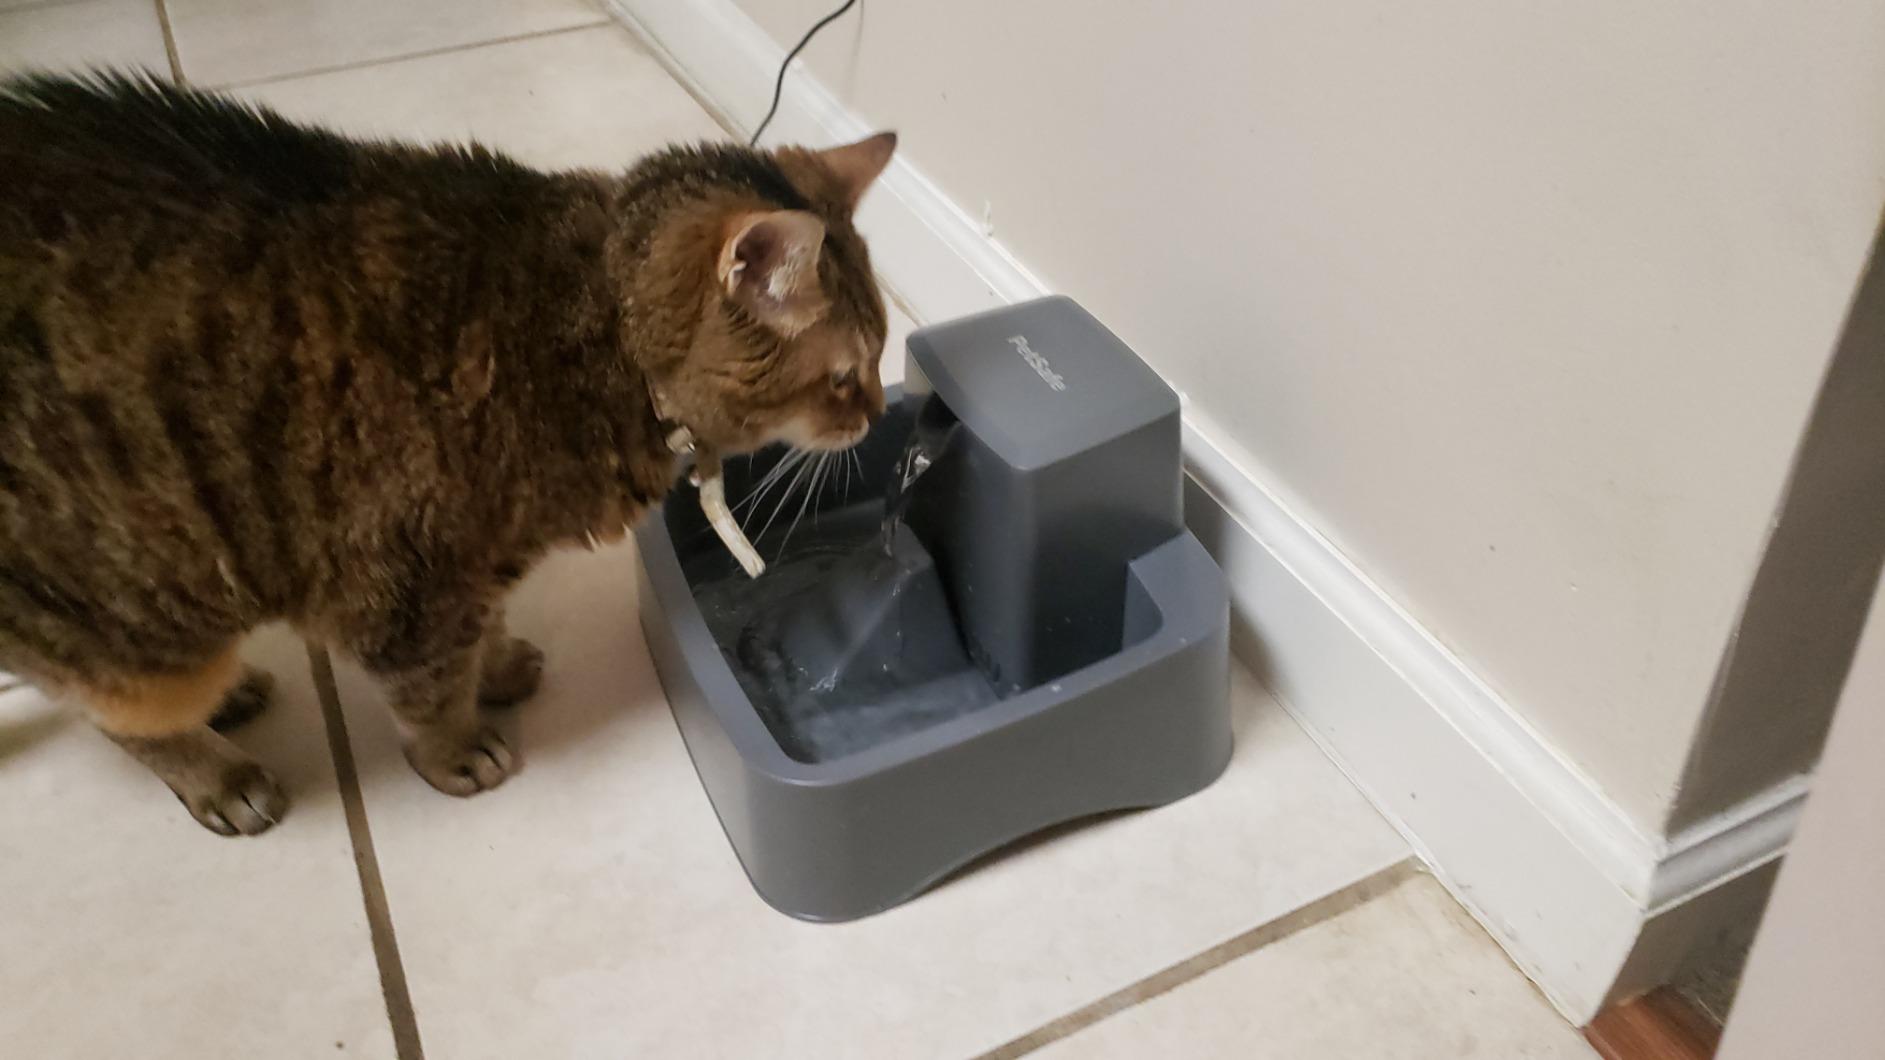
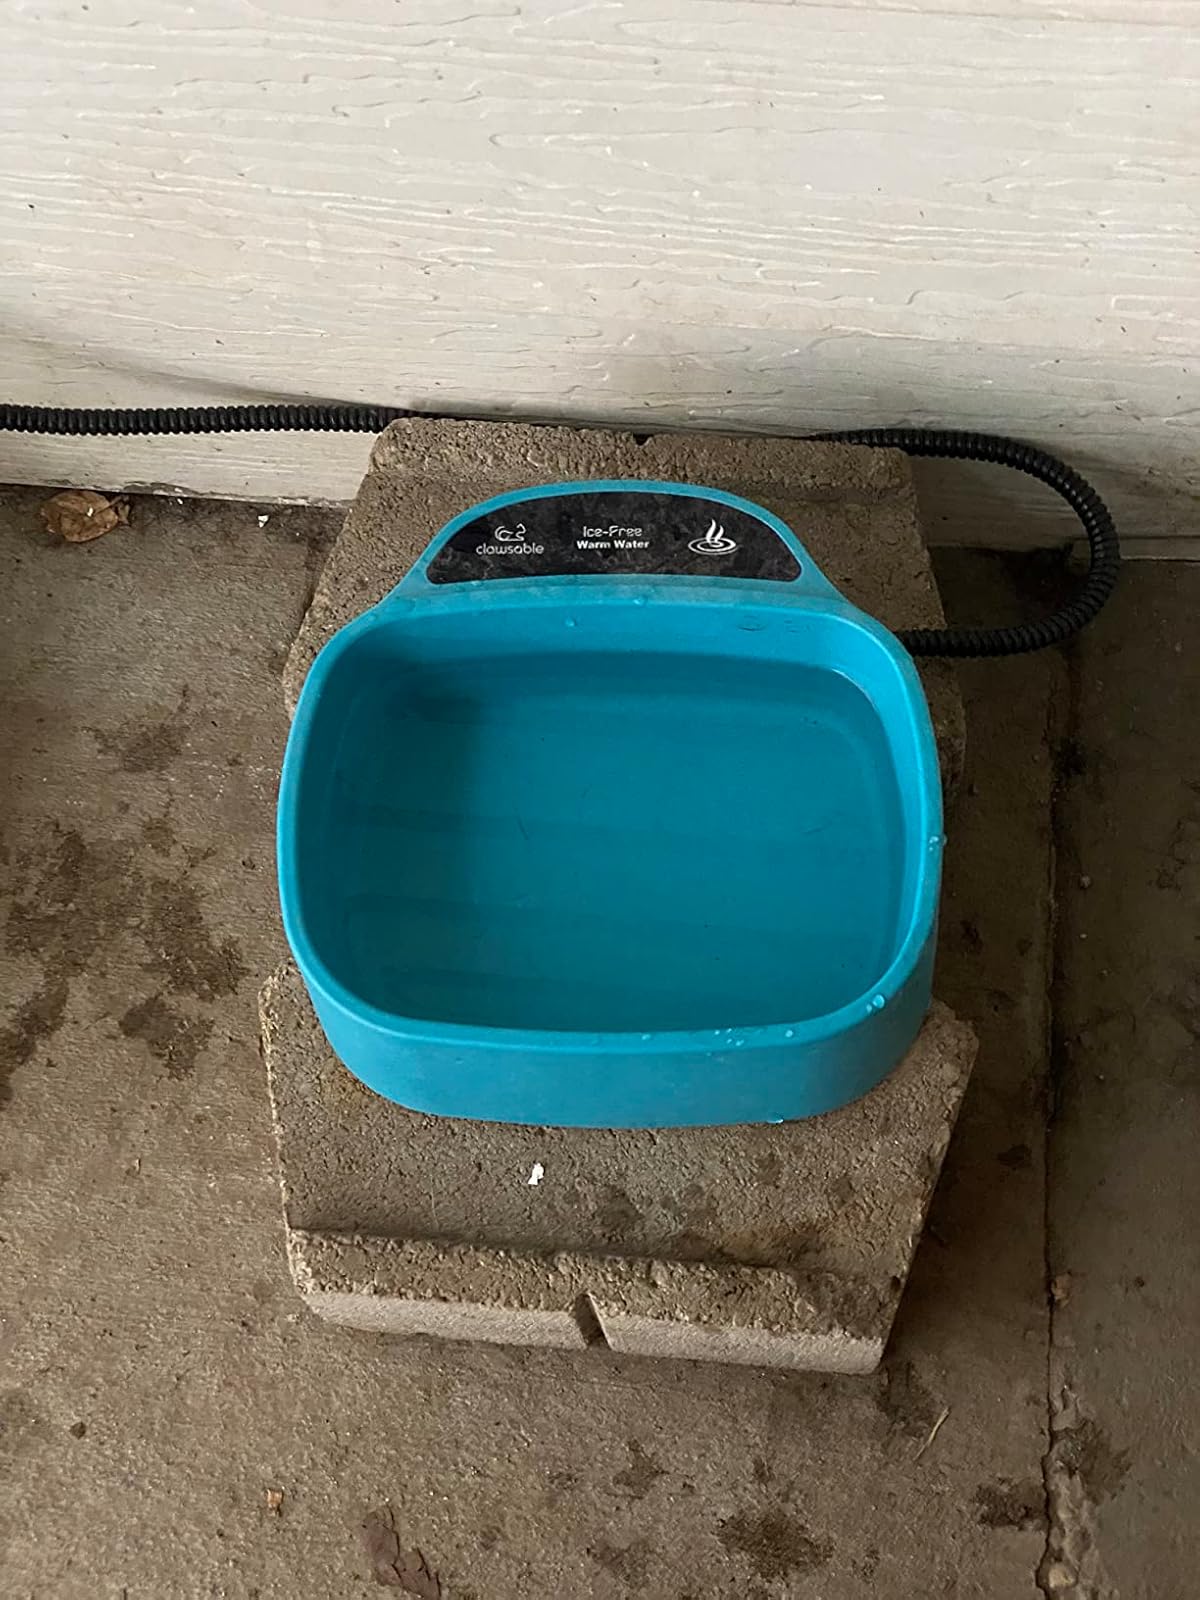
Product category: items_bowl
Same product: no